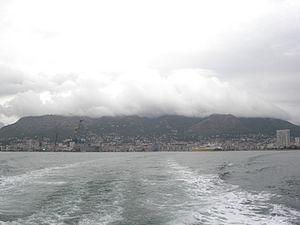
Toulon sous la pluie.